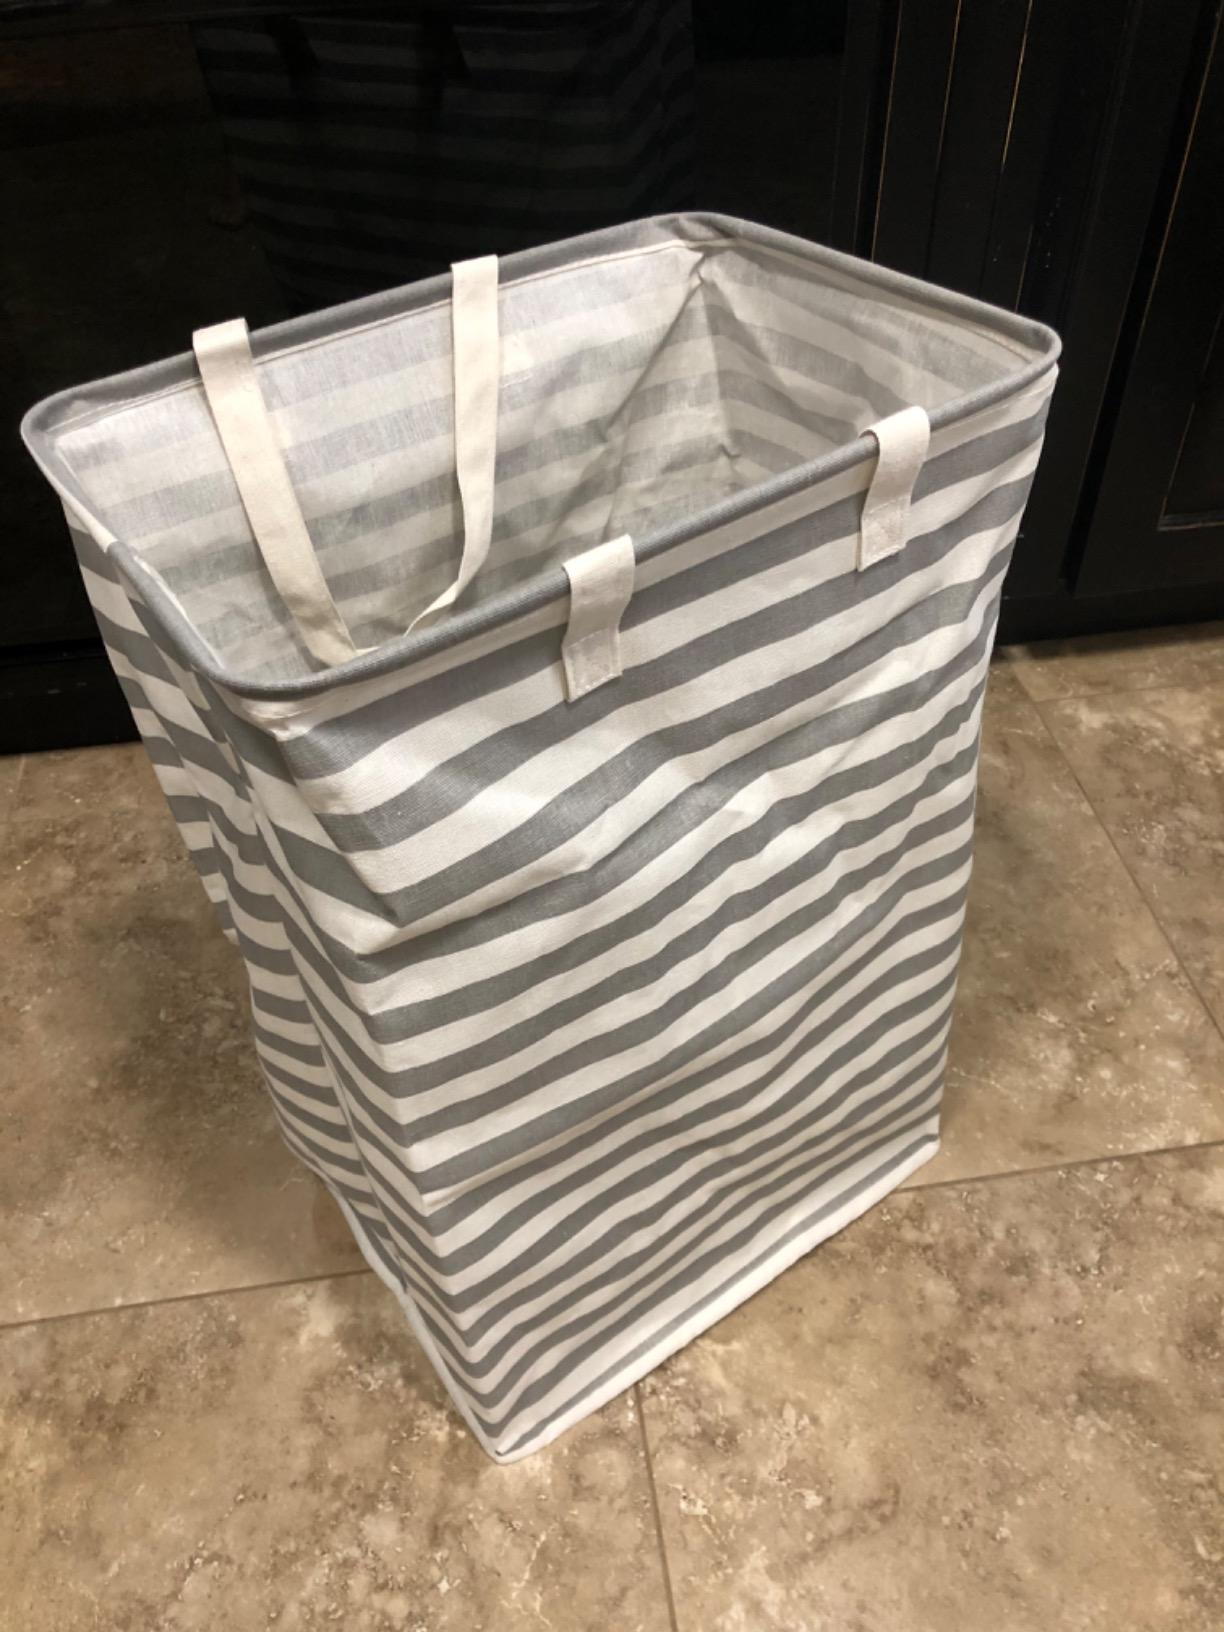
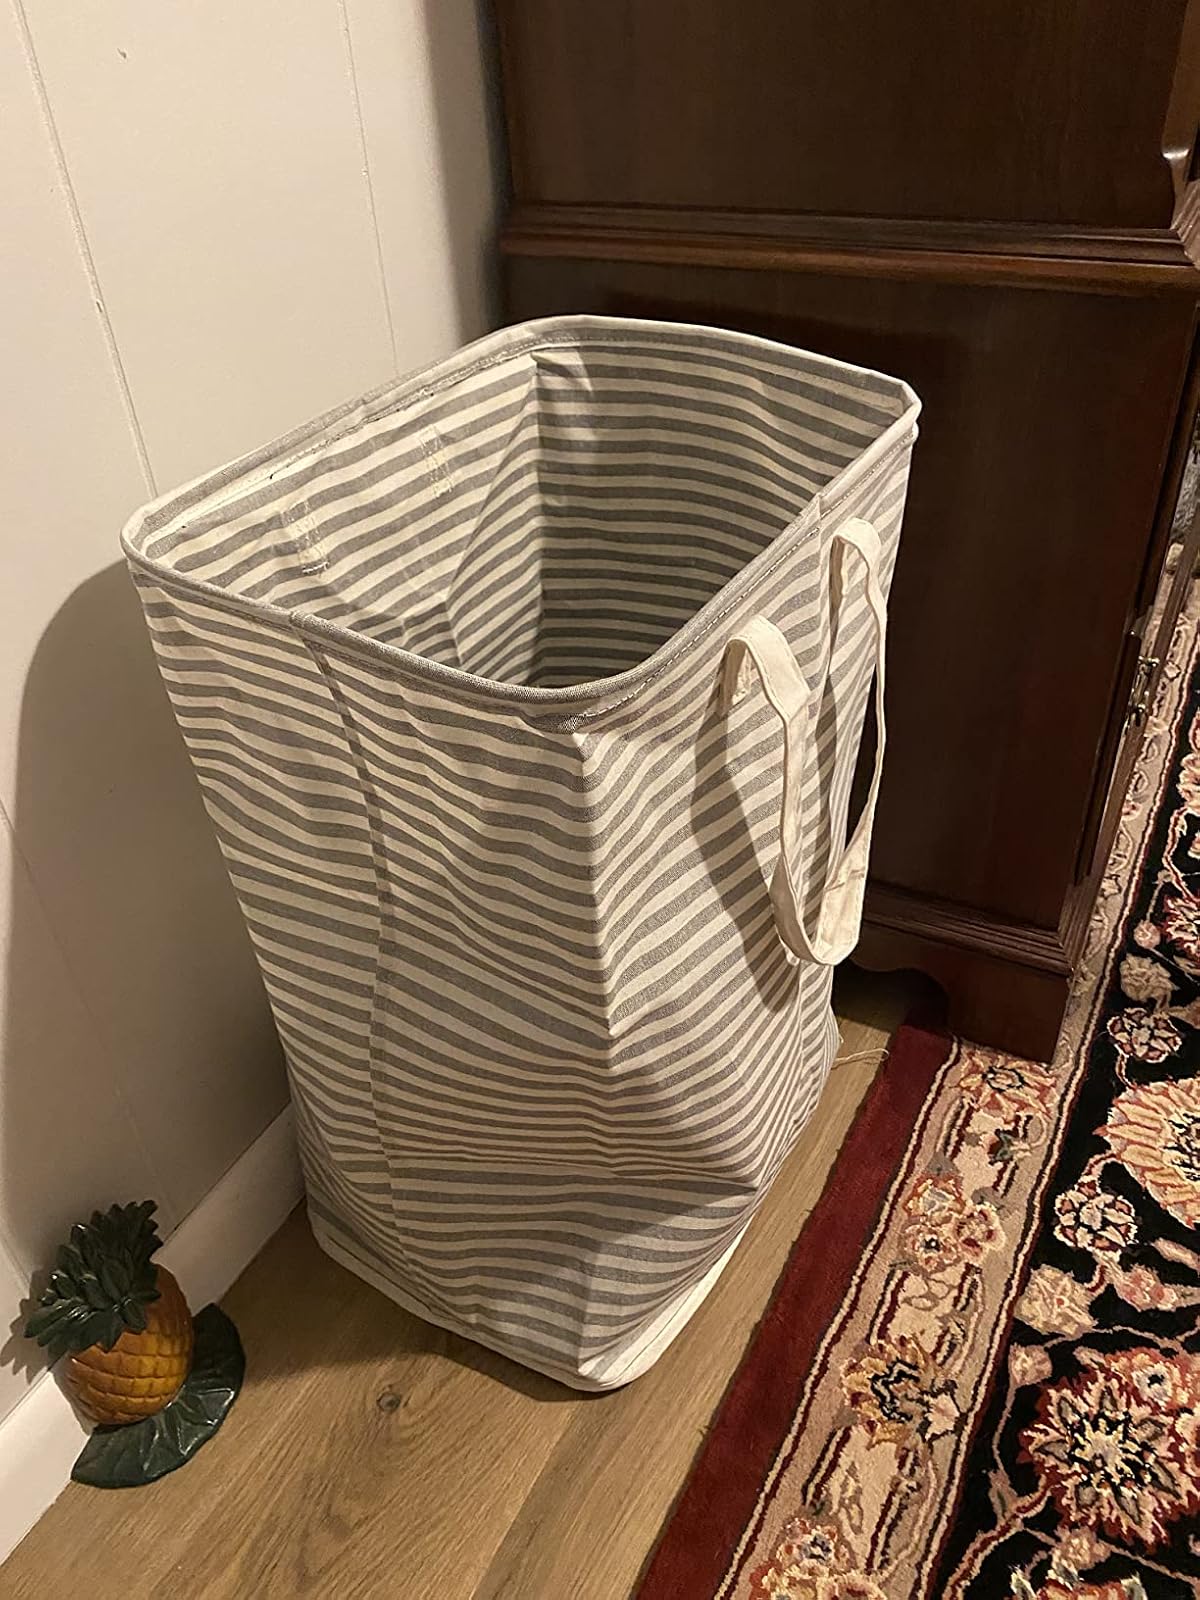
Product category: items_hamper
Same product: no